VFA-87

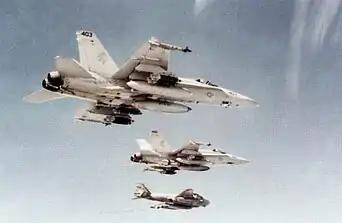
F/A-18As of VFA-87 during a raid over Iraq, in 1991.

During the Iran hostage crisis and the Israeli-Syrian disputes of 1981, VA-87 deployed to the region for 195 days aboard "Independence". One year later the squadron returned, supporting U.S. peacekeeping operations in Lebanon.